Kra–Dai languages

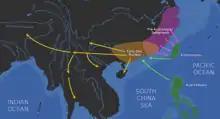
Proposed genesis of Daic languages and their relation to Austronesian languages (Blench, 2018)

Several scholars have presented evidence that Kra–Dai may be related to, or even a branch of, the Austronesian language family. There are a number of possible cognates in the core vocabulary, displaying regular sound correspondences. Among proponents, there is yet no agreement as to whether they are a sister group to Austronesian in a family called Austro-Tai, a back-migration from Taiwan to the mainland or a later migration from the Philippines to Hainan during the Austronesian expansion.